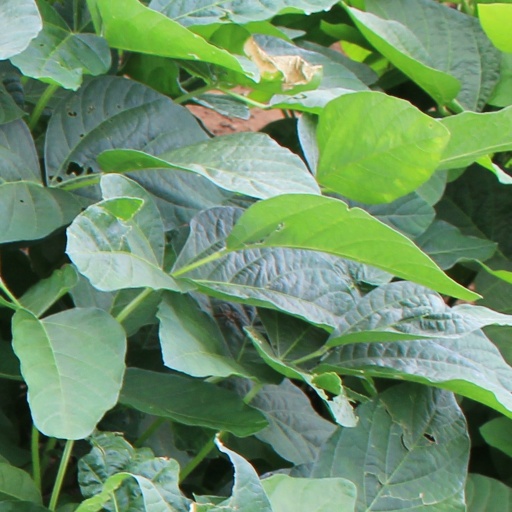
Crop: soybean